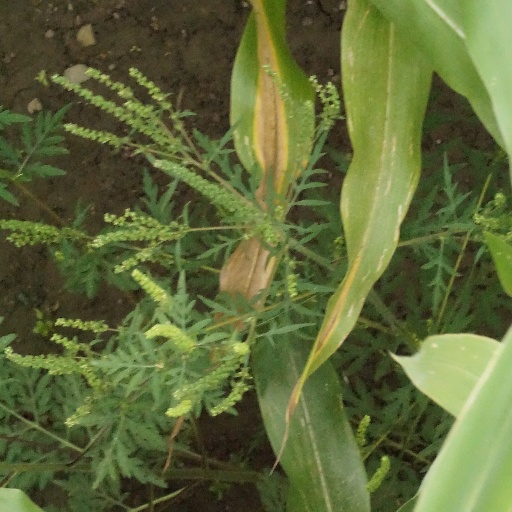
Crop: maize; corn